Alex and Mary Alice Johnson House

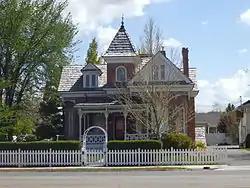

The Alex and Mary Alice Johnson House, is a house in Grantsville, Utah, United States. It was listed on the National Register of Historic Places in 1995.